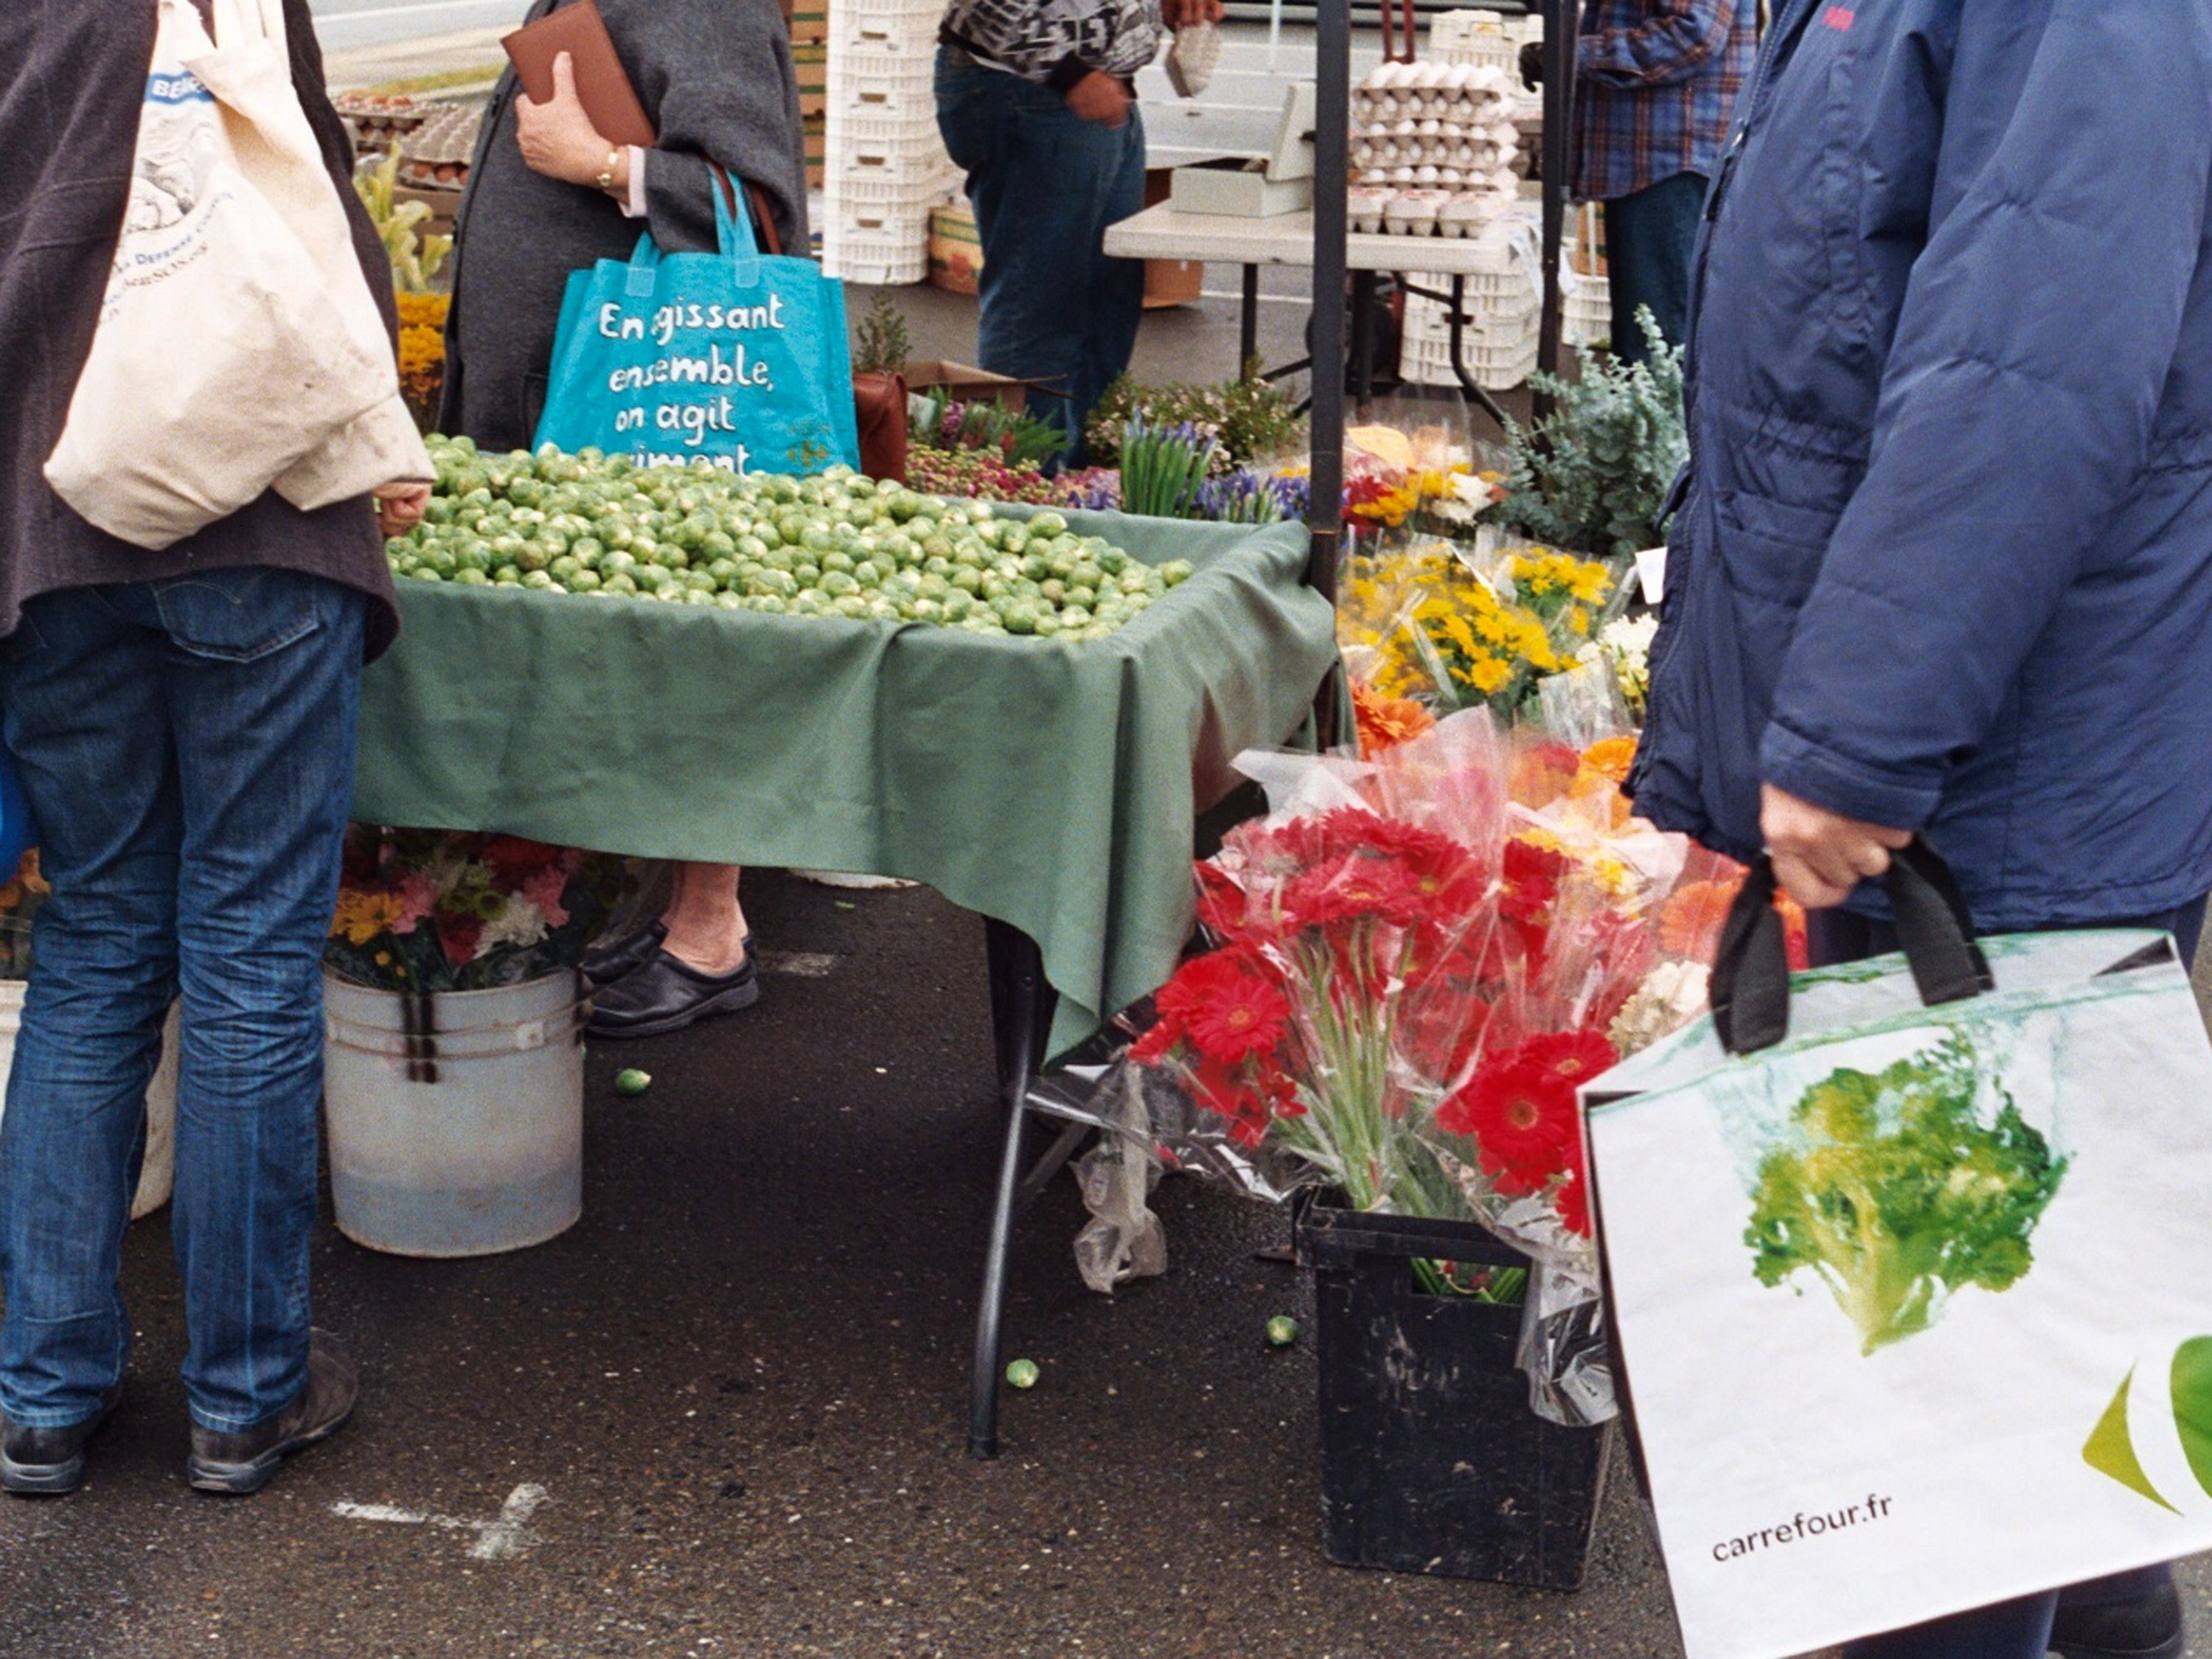
winter, flower, city, vendor, community, market, california, public space, flowers, farmersmarket, sacramento, brusselssprout, carrefour, sense, human settlement